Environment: real
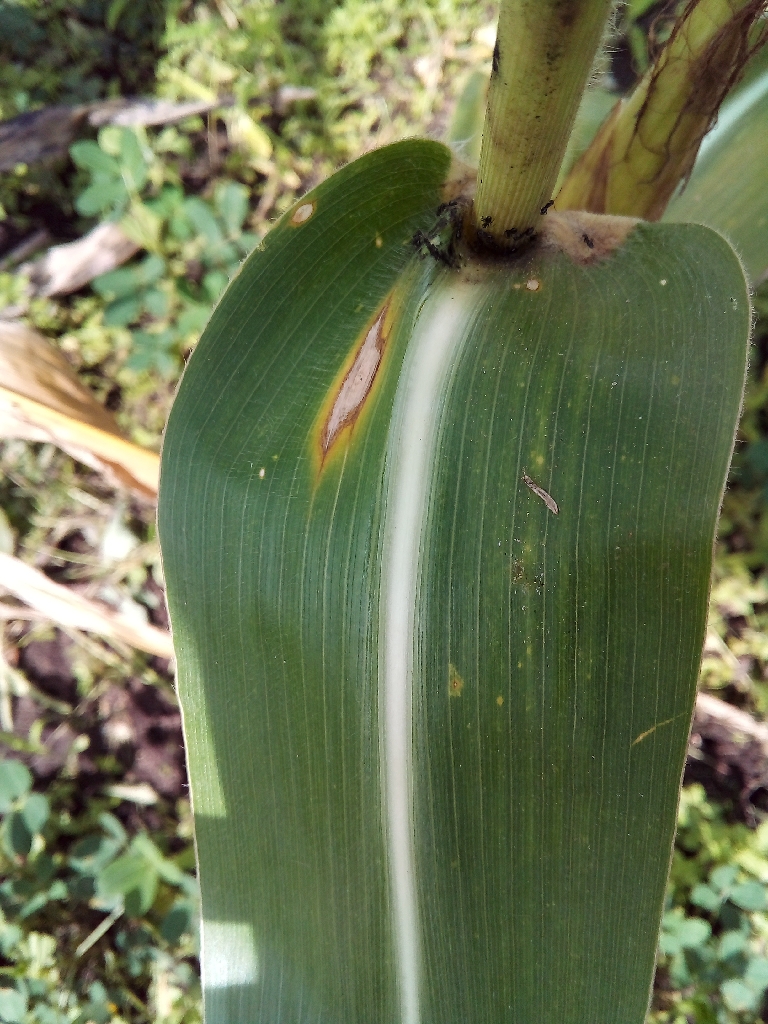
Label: northern_corn_leaf_blight